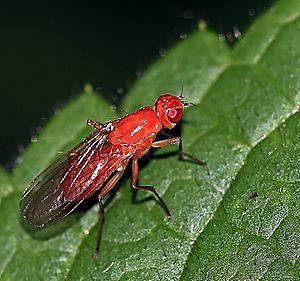
Psila est un genre d'insectes diptères du sous-ordre des Brachycera et de la famille des Psilidae.